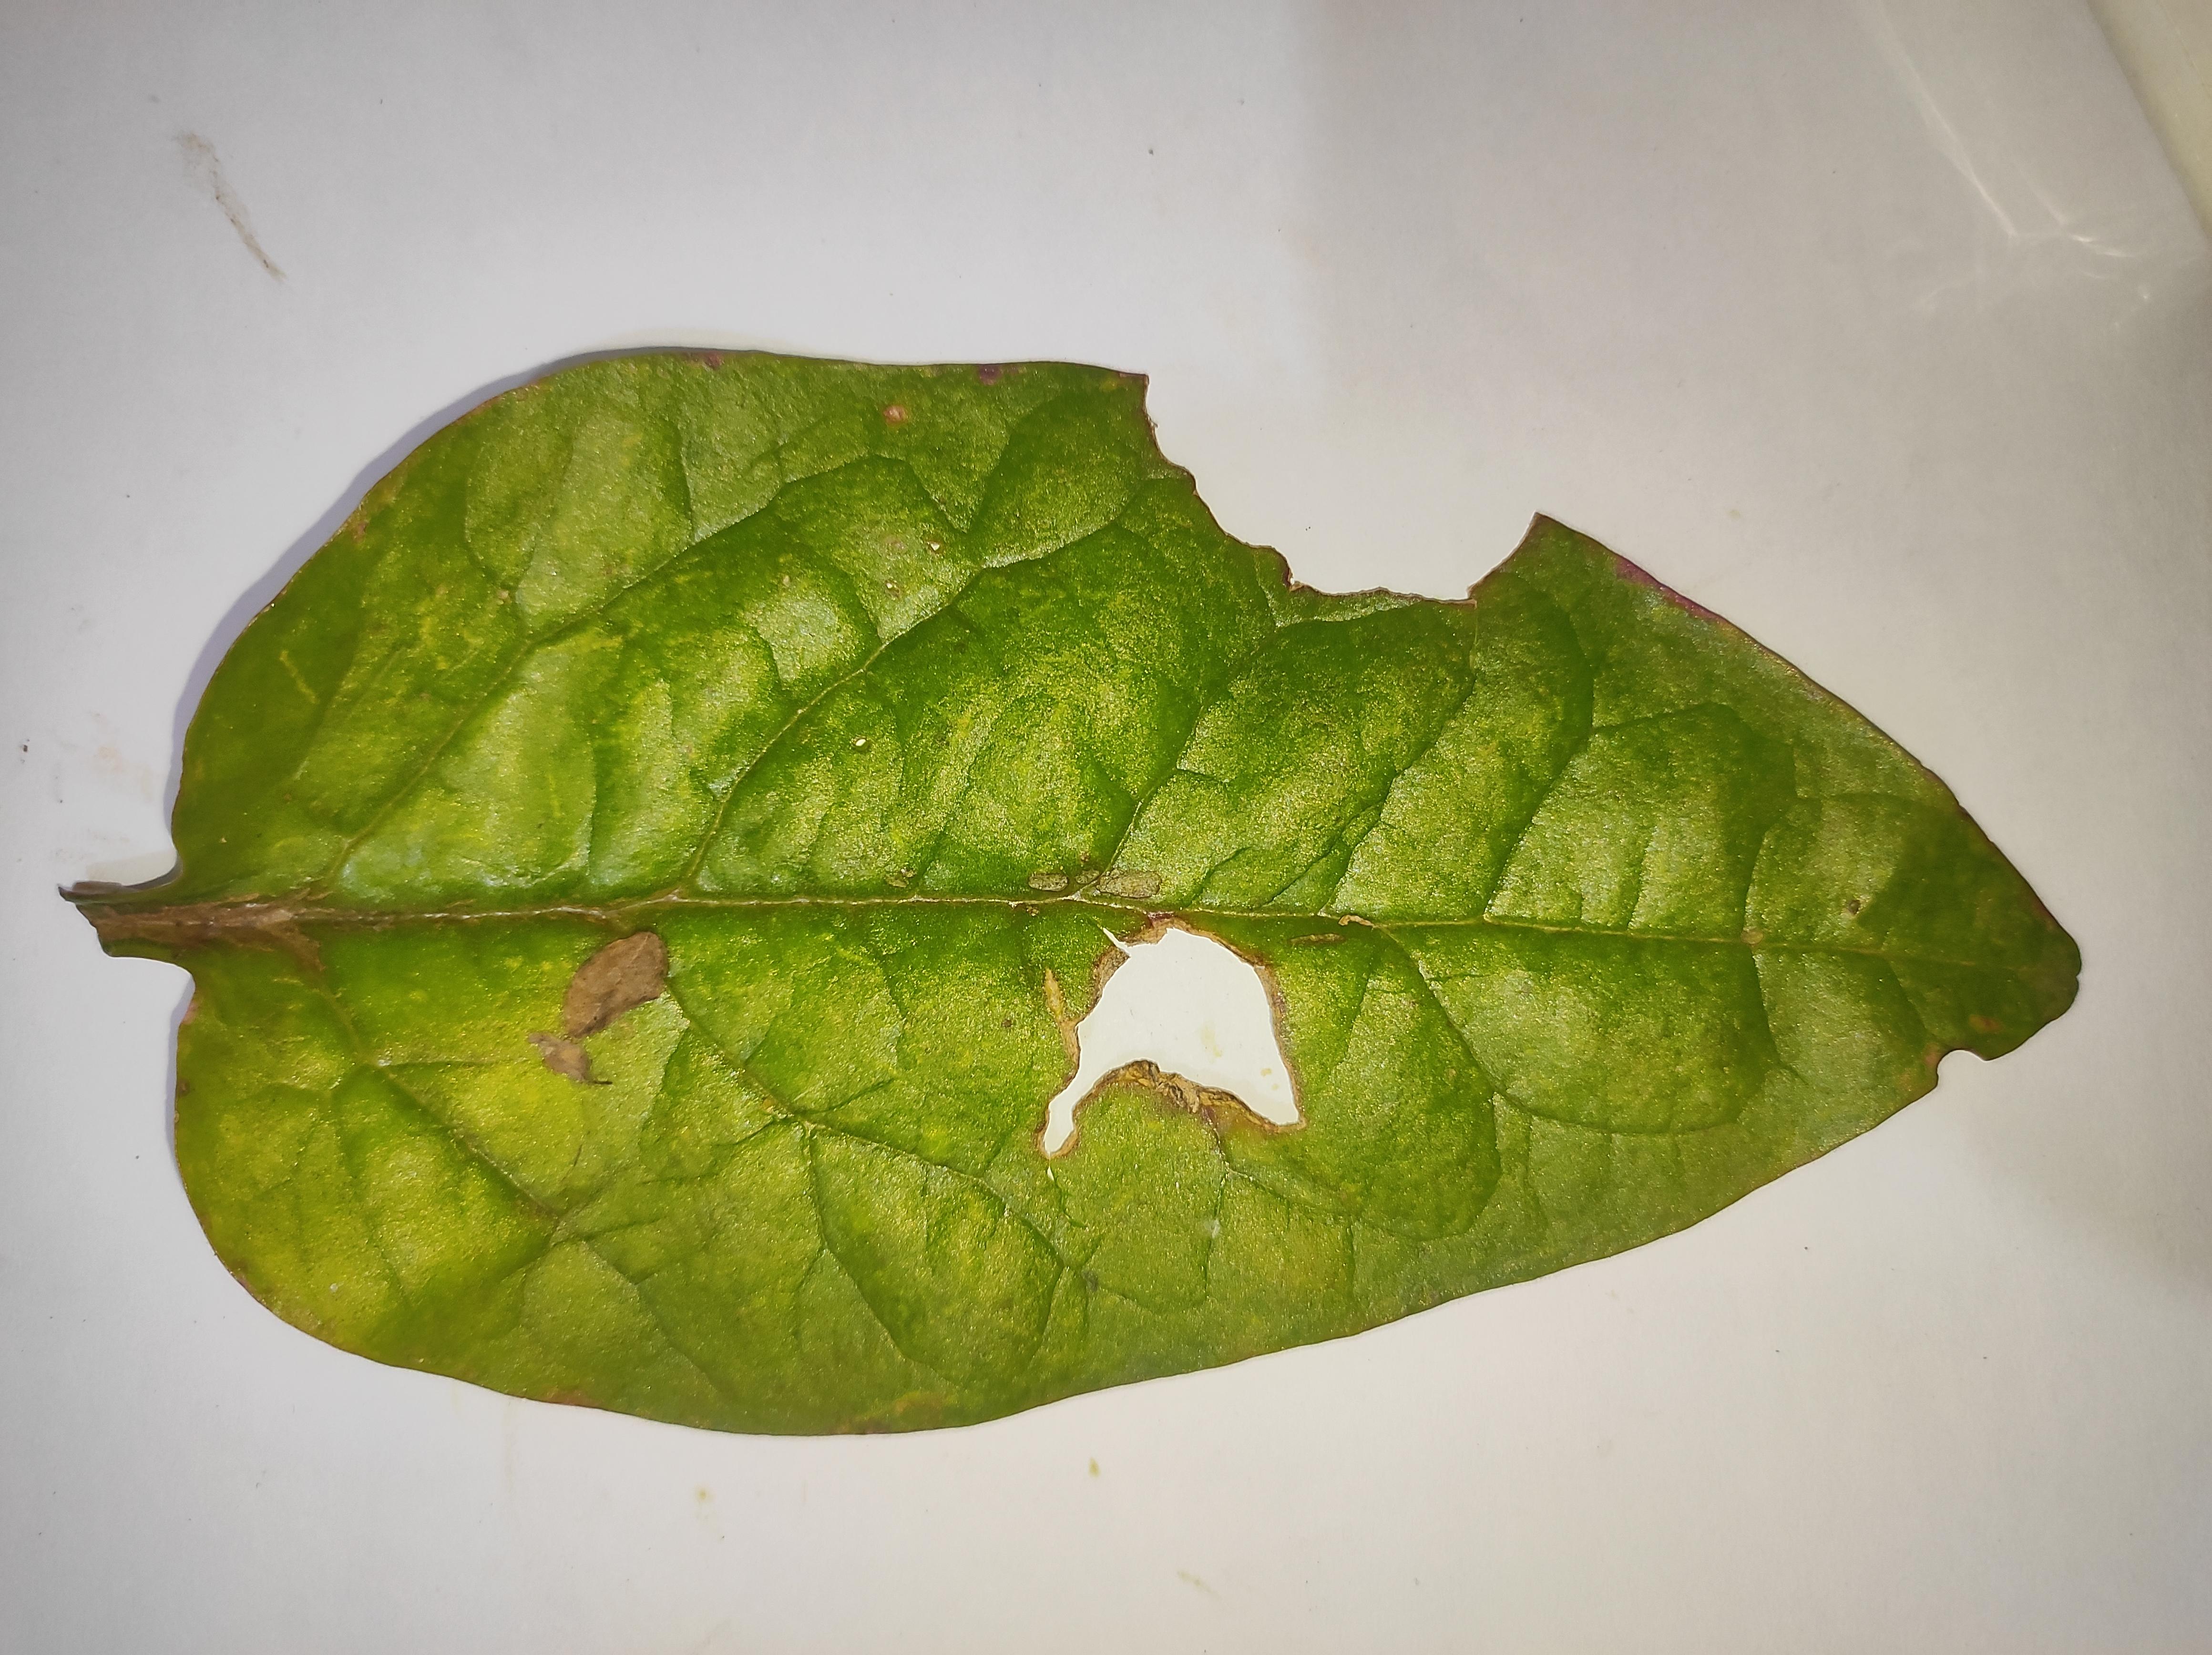
Label: straw_mite